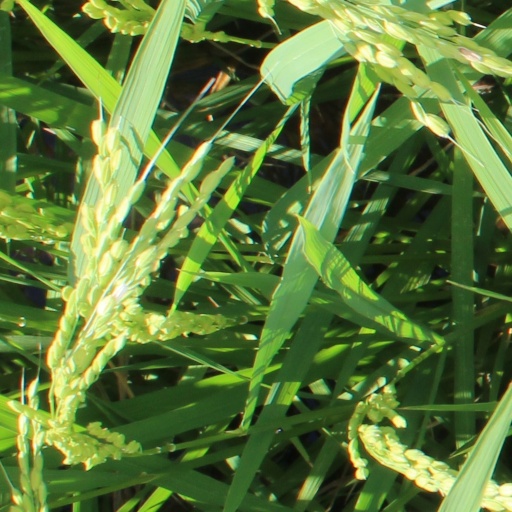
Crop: rice